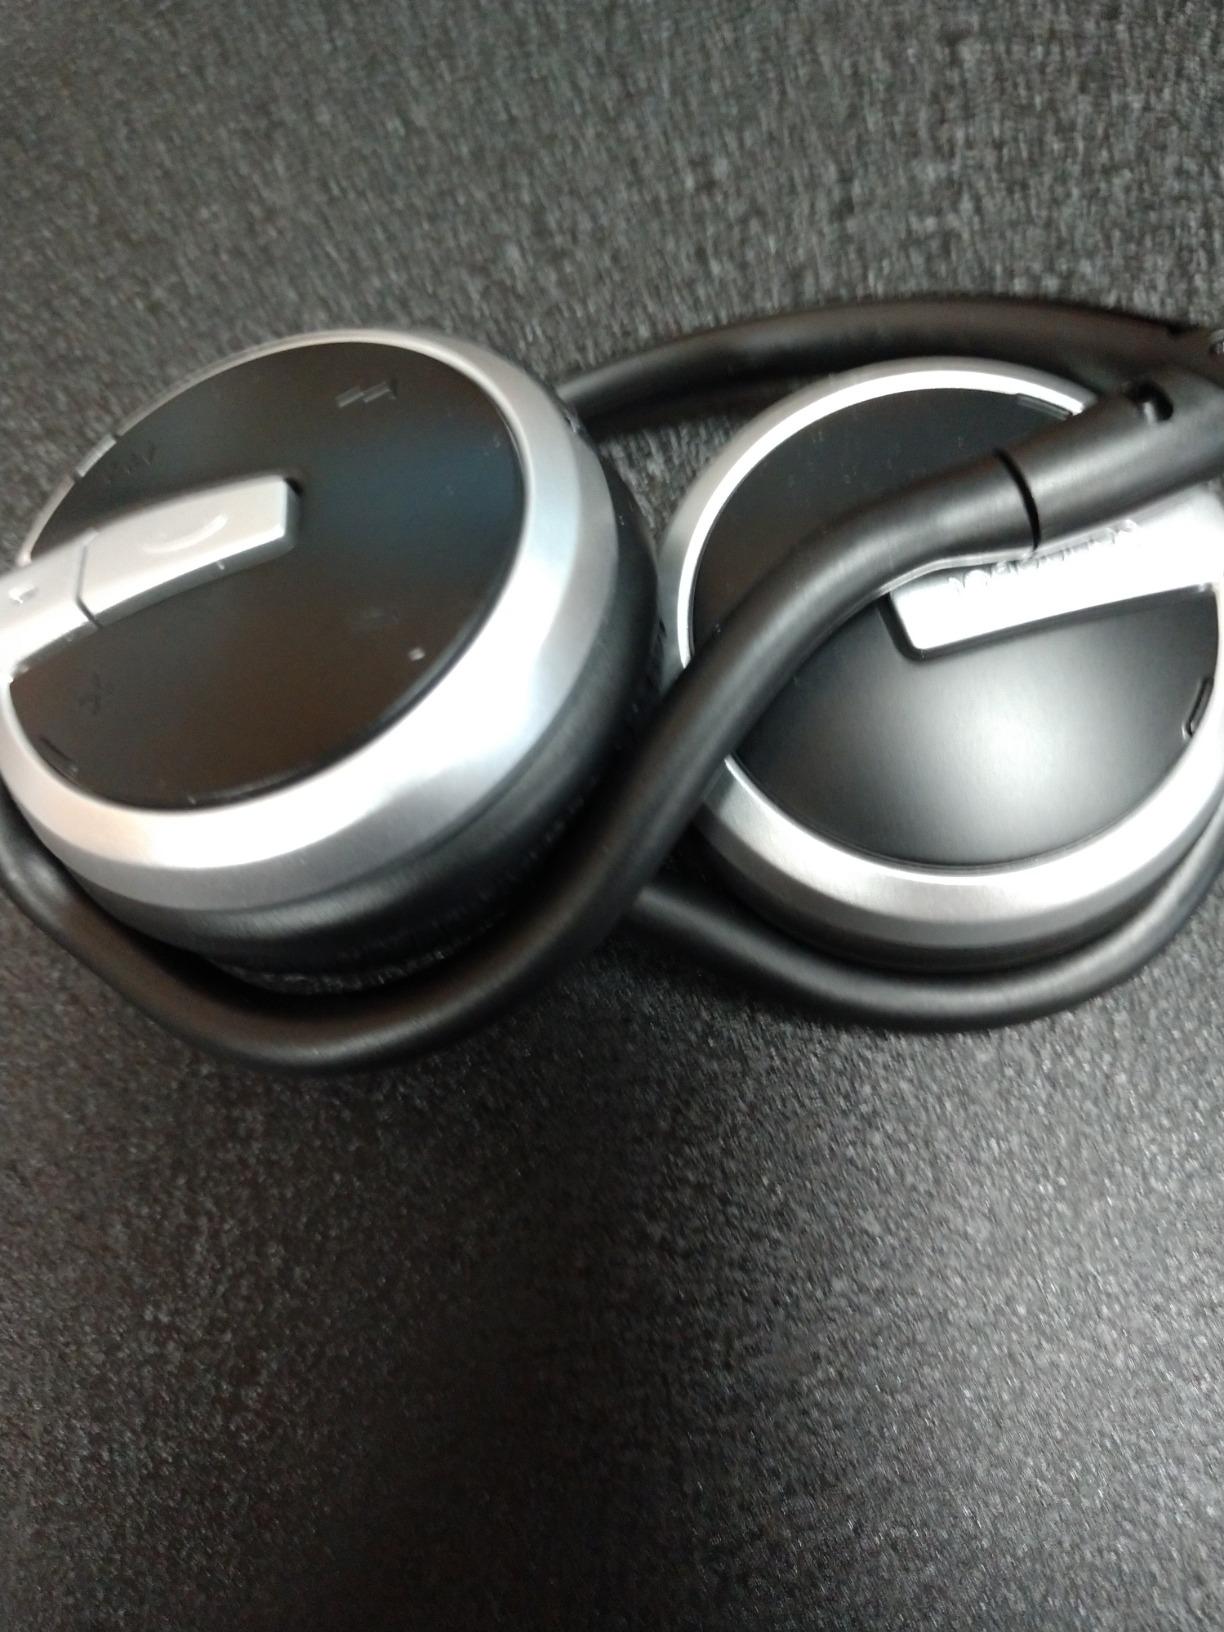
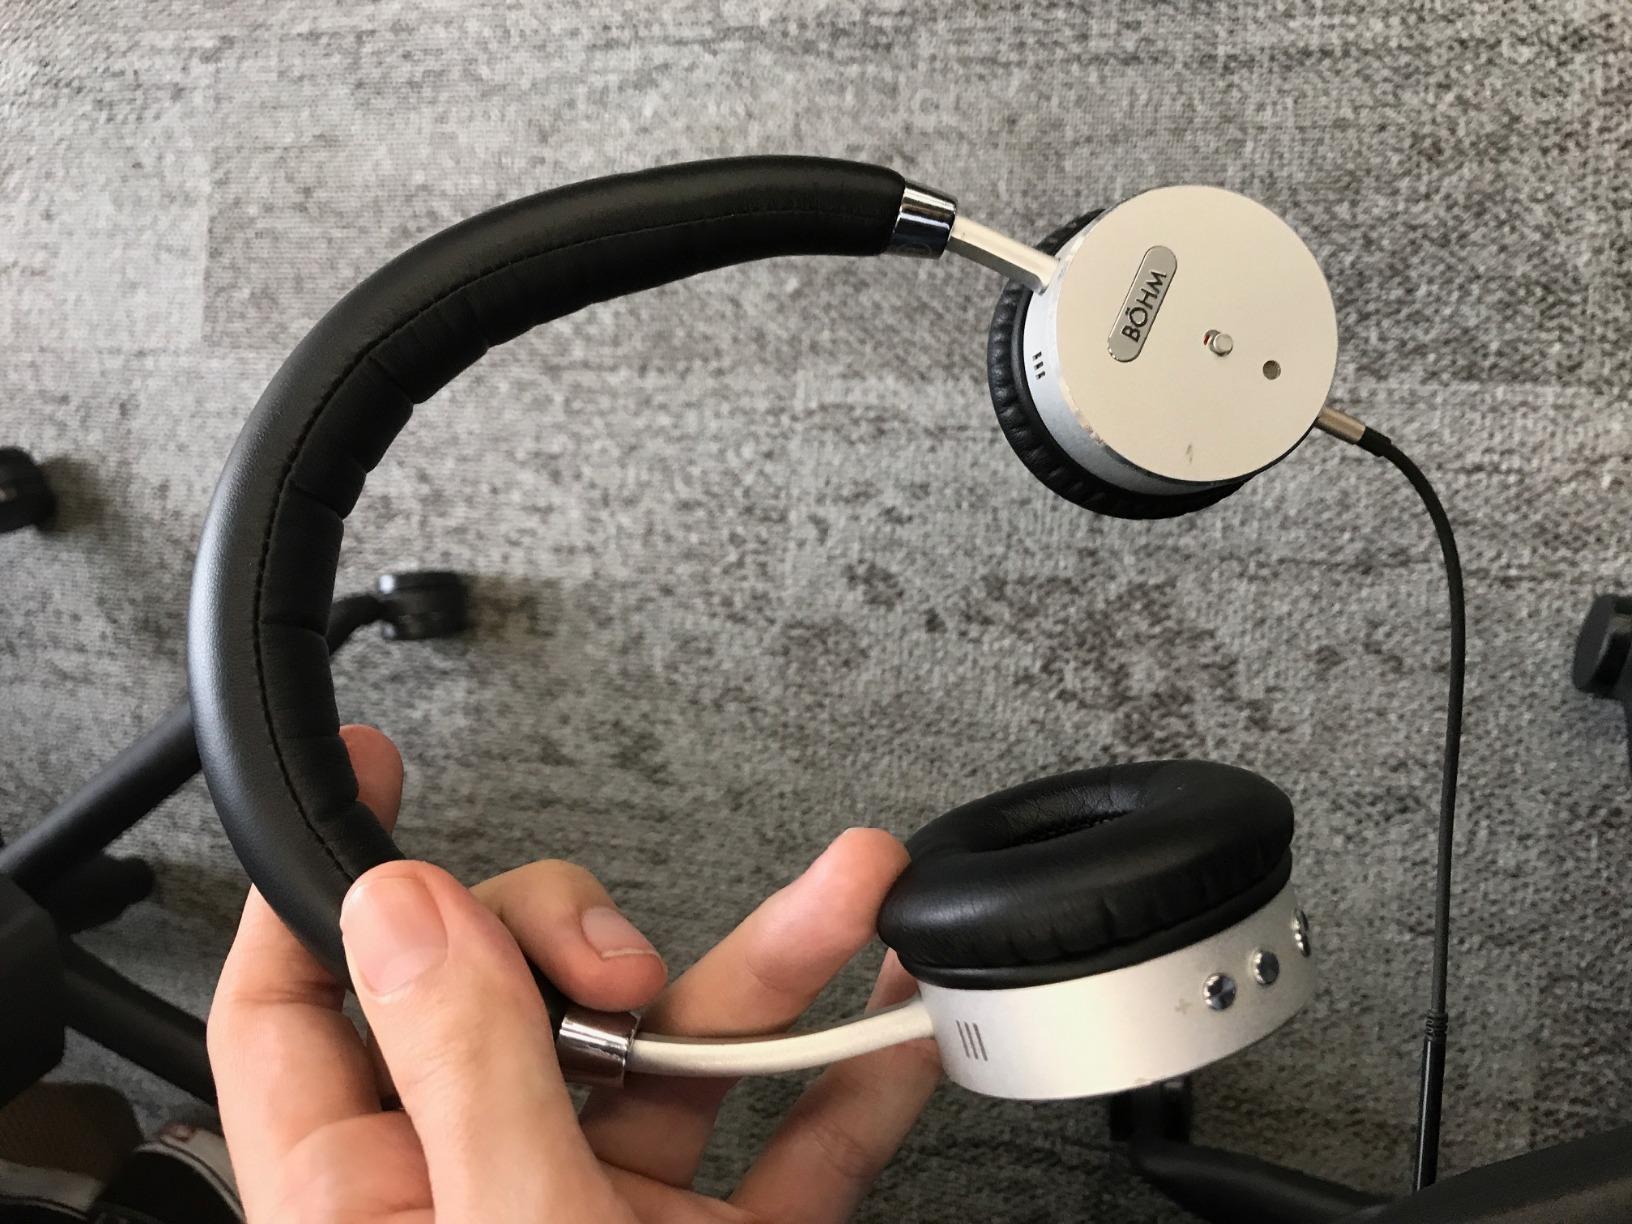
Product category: headphones
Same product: no